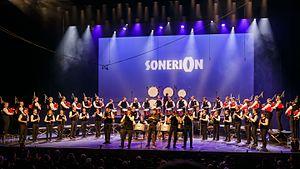
Prestation du bagad Cap-Caval (Plomeur) lors de l'épreuve d'hiver du Championnat national des bagadoù de Première catégorie organisée au Quartz à Brest le 12 février 2017.
Le Pays Bigouden, anciennement Cap Caval, est une aire culturelle du sud-ouest du département français du Finistère, en région Bretagne.